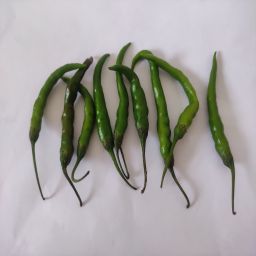
Crop: Chile Pepper
Quality: Unripe